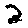
Label: 2